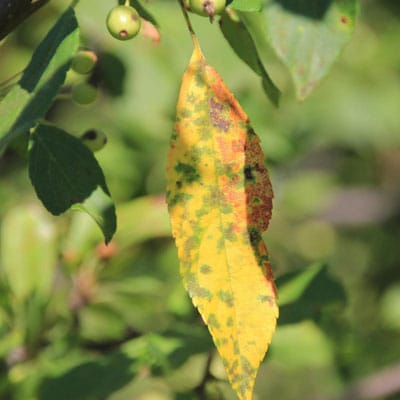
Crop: apple
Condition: scab